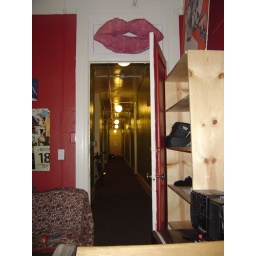
Lips in red room on 6th floor